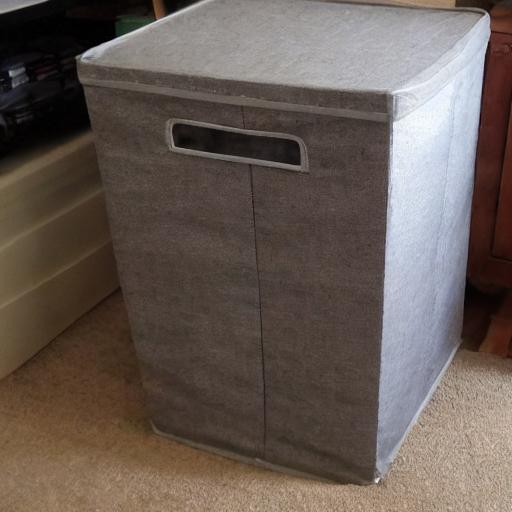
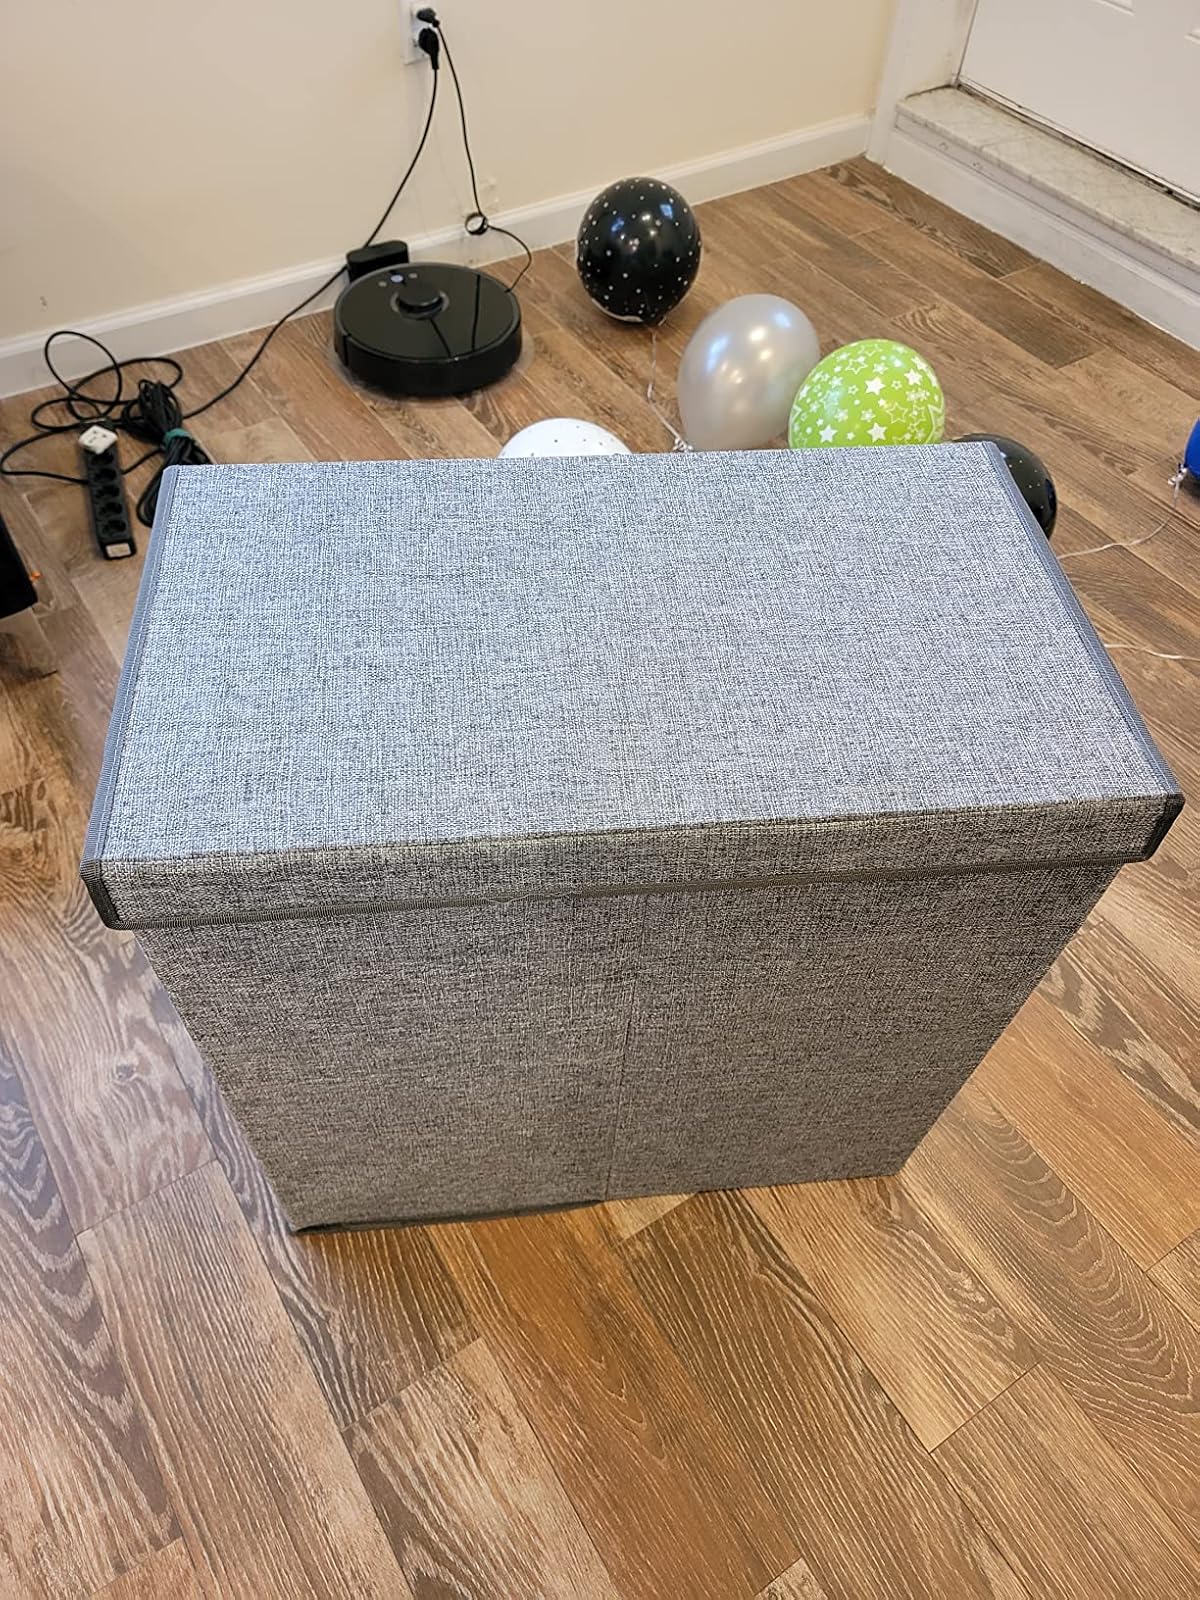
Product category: items_hamper
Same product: no